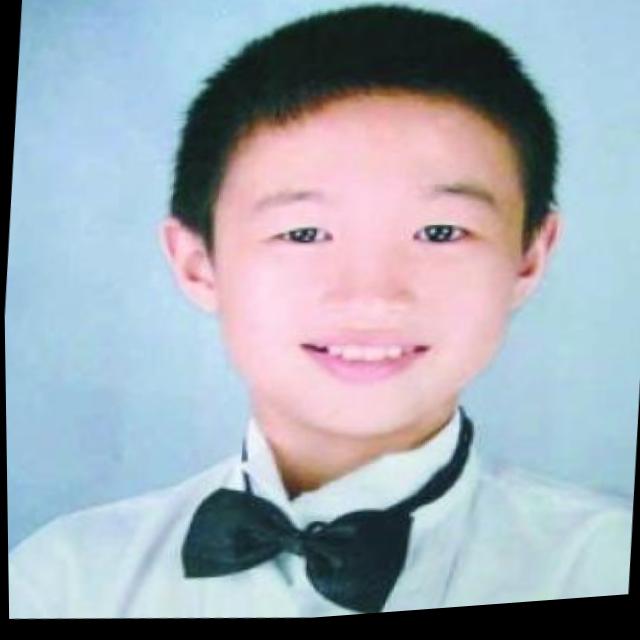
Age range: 13-20